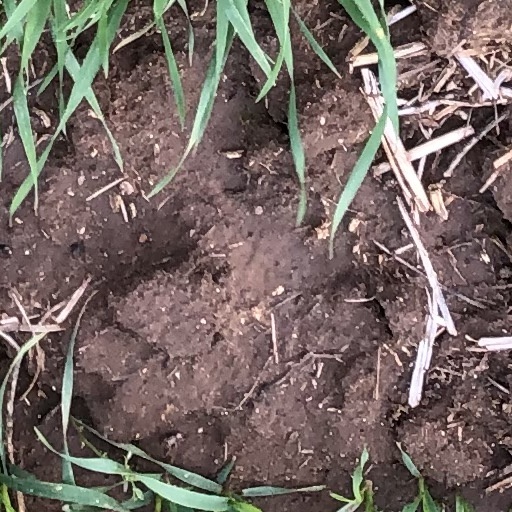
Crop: wheat